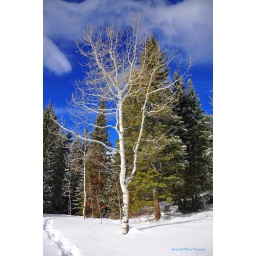
Aspen tree, sitting on the edge of a meadow, surrounded by pine trees